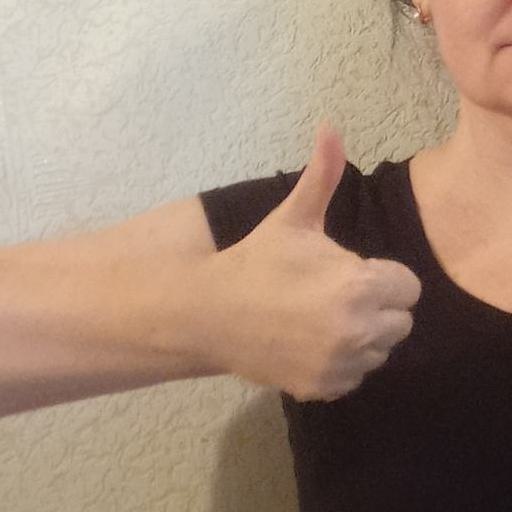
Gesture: like